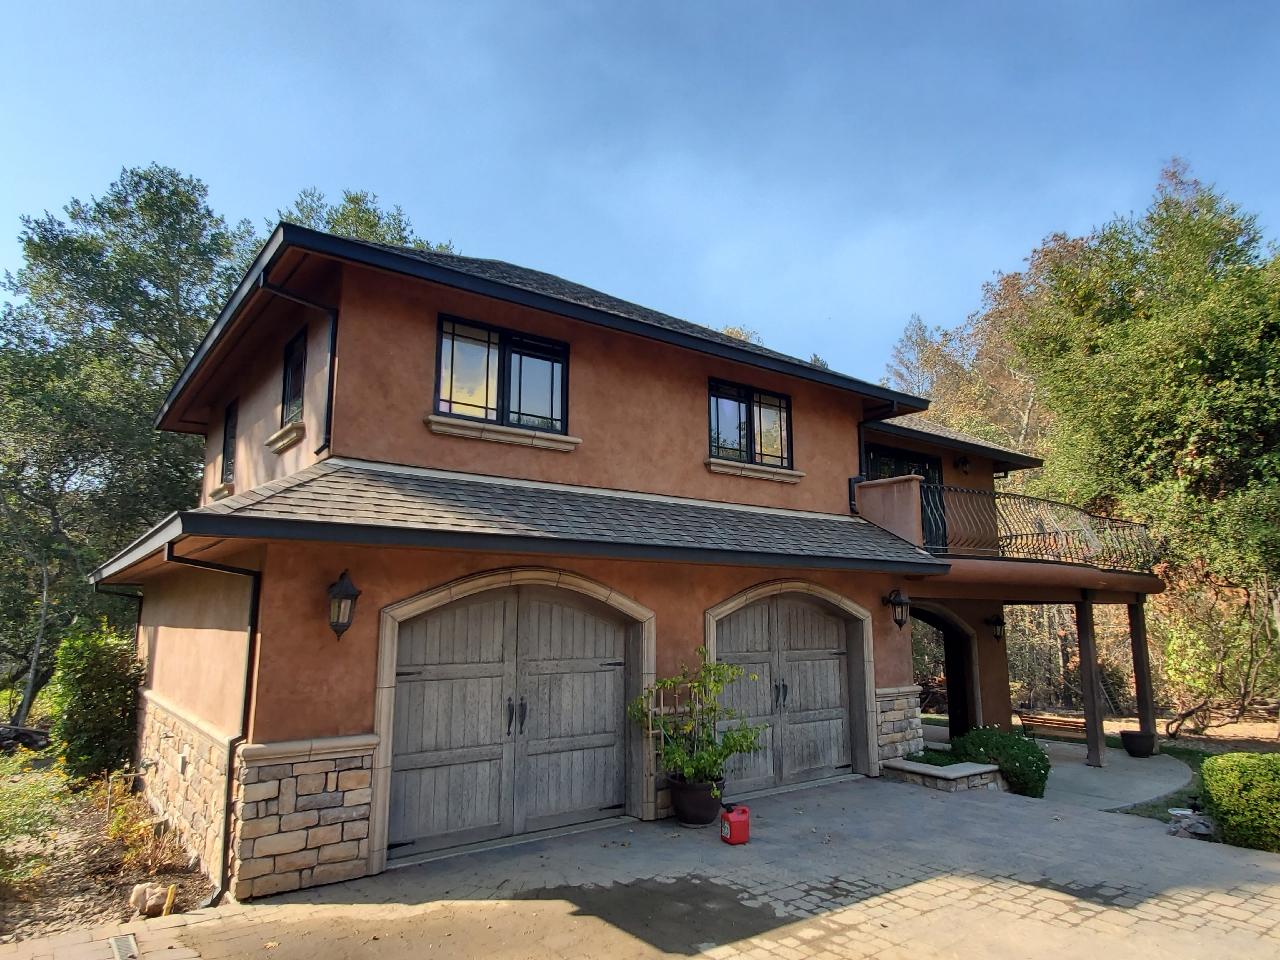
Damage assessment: no_damage